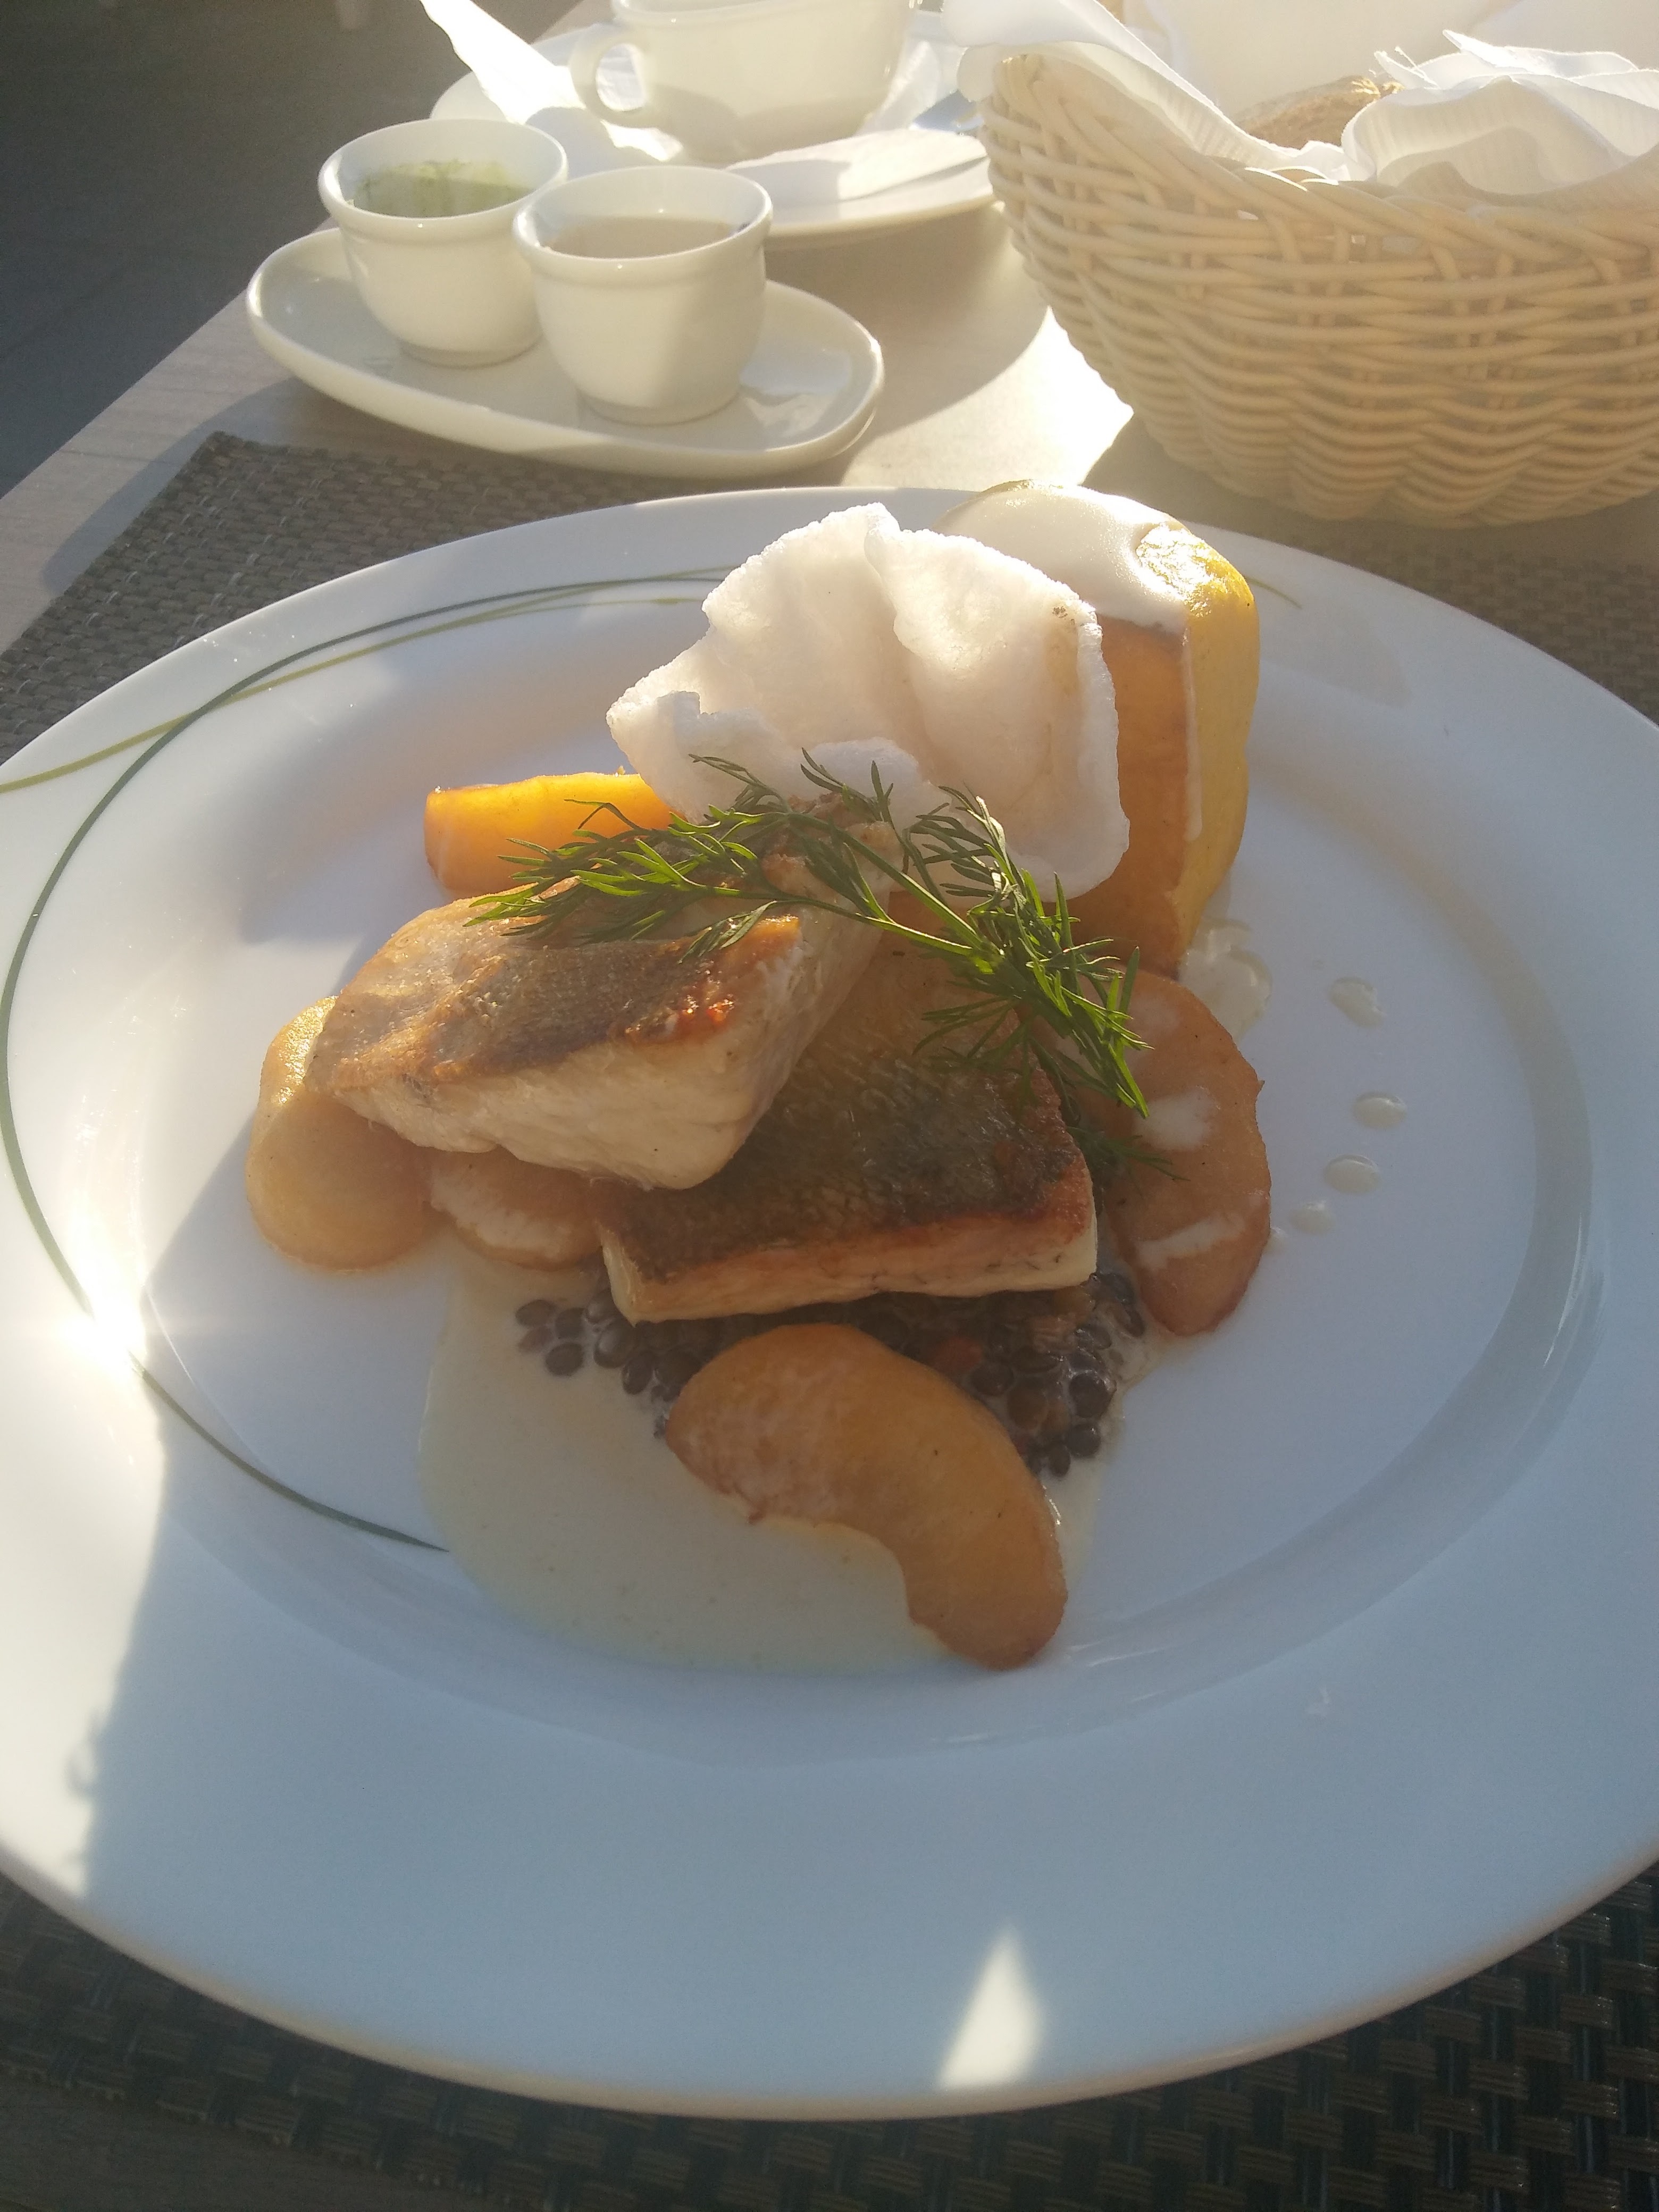
restaurant, dish, meal, food, produce, breakfast, lunch, cuisine, brunch, sense